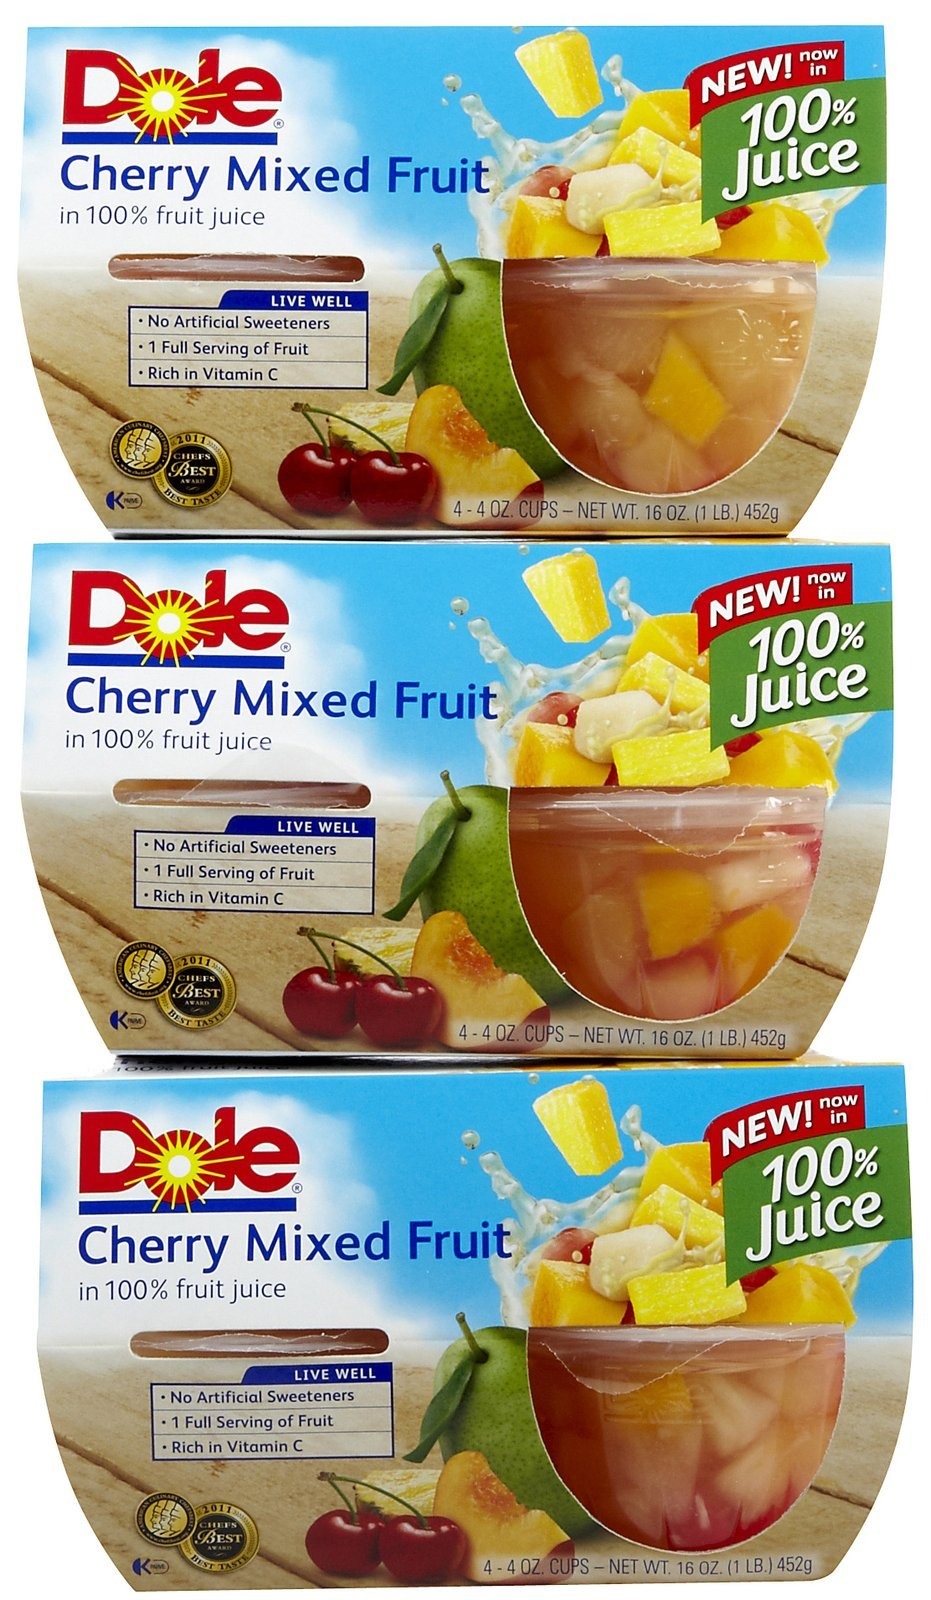
Item Name: Dole Fruit Bowls with Cherries, 4-Count (Pack of 6)
Bullet Point 1: Live well: rich in vitamin c, 80 calories, zero fat.
Bullet Point 2: American culinary chefsbest 2009 chefs best award best taste
Product Description: One serving = 1 1/2 fruit exchanges.. The chefsbest award for best taste is awarded to the brand rated highest overall among leading brands by independent professional chefs..
Value: 24.0
Unit: Count

Price: 5.99